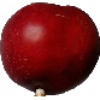
Label: Nectarine 1